Dudleya albiflora

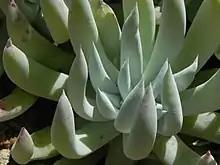
Detail of the rosette. A cultivated plant, grown from seed from the type locality.

This species has many varying forms based on location. The first description, by Joseph Nelson Rose, refers to the type specimen of "Dudleya albiflora" collected at Magdalena Bay, in Baja California Sur. This plant is a rosette-forming perennial succulent, with plants clumping to form up to 25 or more rosettes. The leaves are narrow, strap-shaped to lanceolate, 1 to 1.5 cm broad, and 4 to 5 cm long, with a distinctive flattened but thick and fleshy shape. The leaves are not glaucous and become purplish in color towards the tips. The corolla is white. Chromosome number is 85 for the Magdalena Bay plants. Plants on Isla Espiritu Santo and Isla Partida east of La Paz have a chromosome number of 34 and narrower, white leaves.